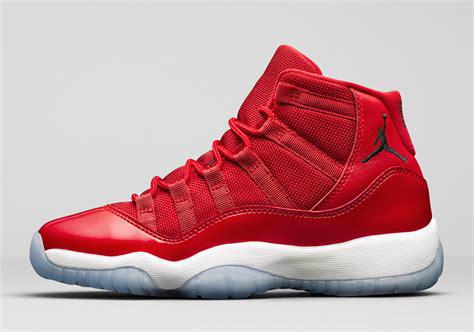
Brand: Jordan
Model: 11 Retro